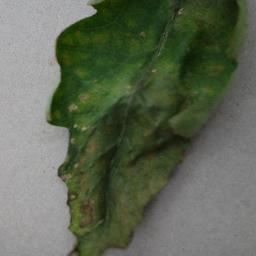
Label: Tomato___Late_blight